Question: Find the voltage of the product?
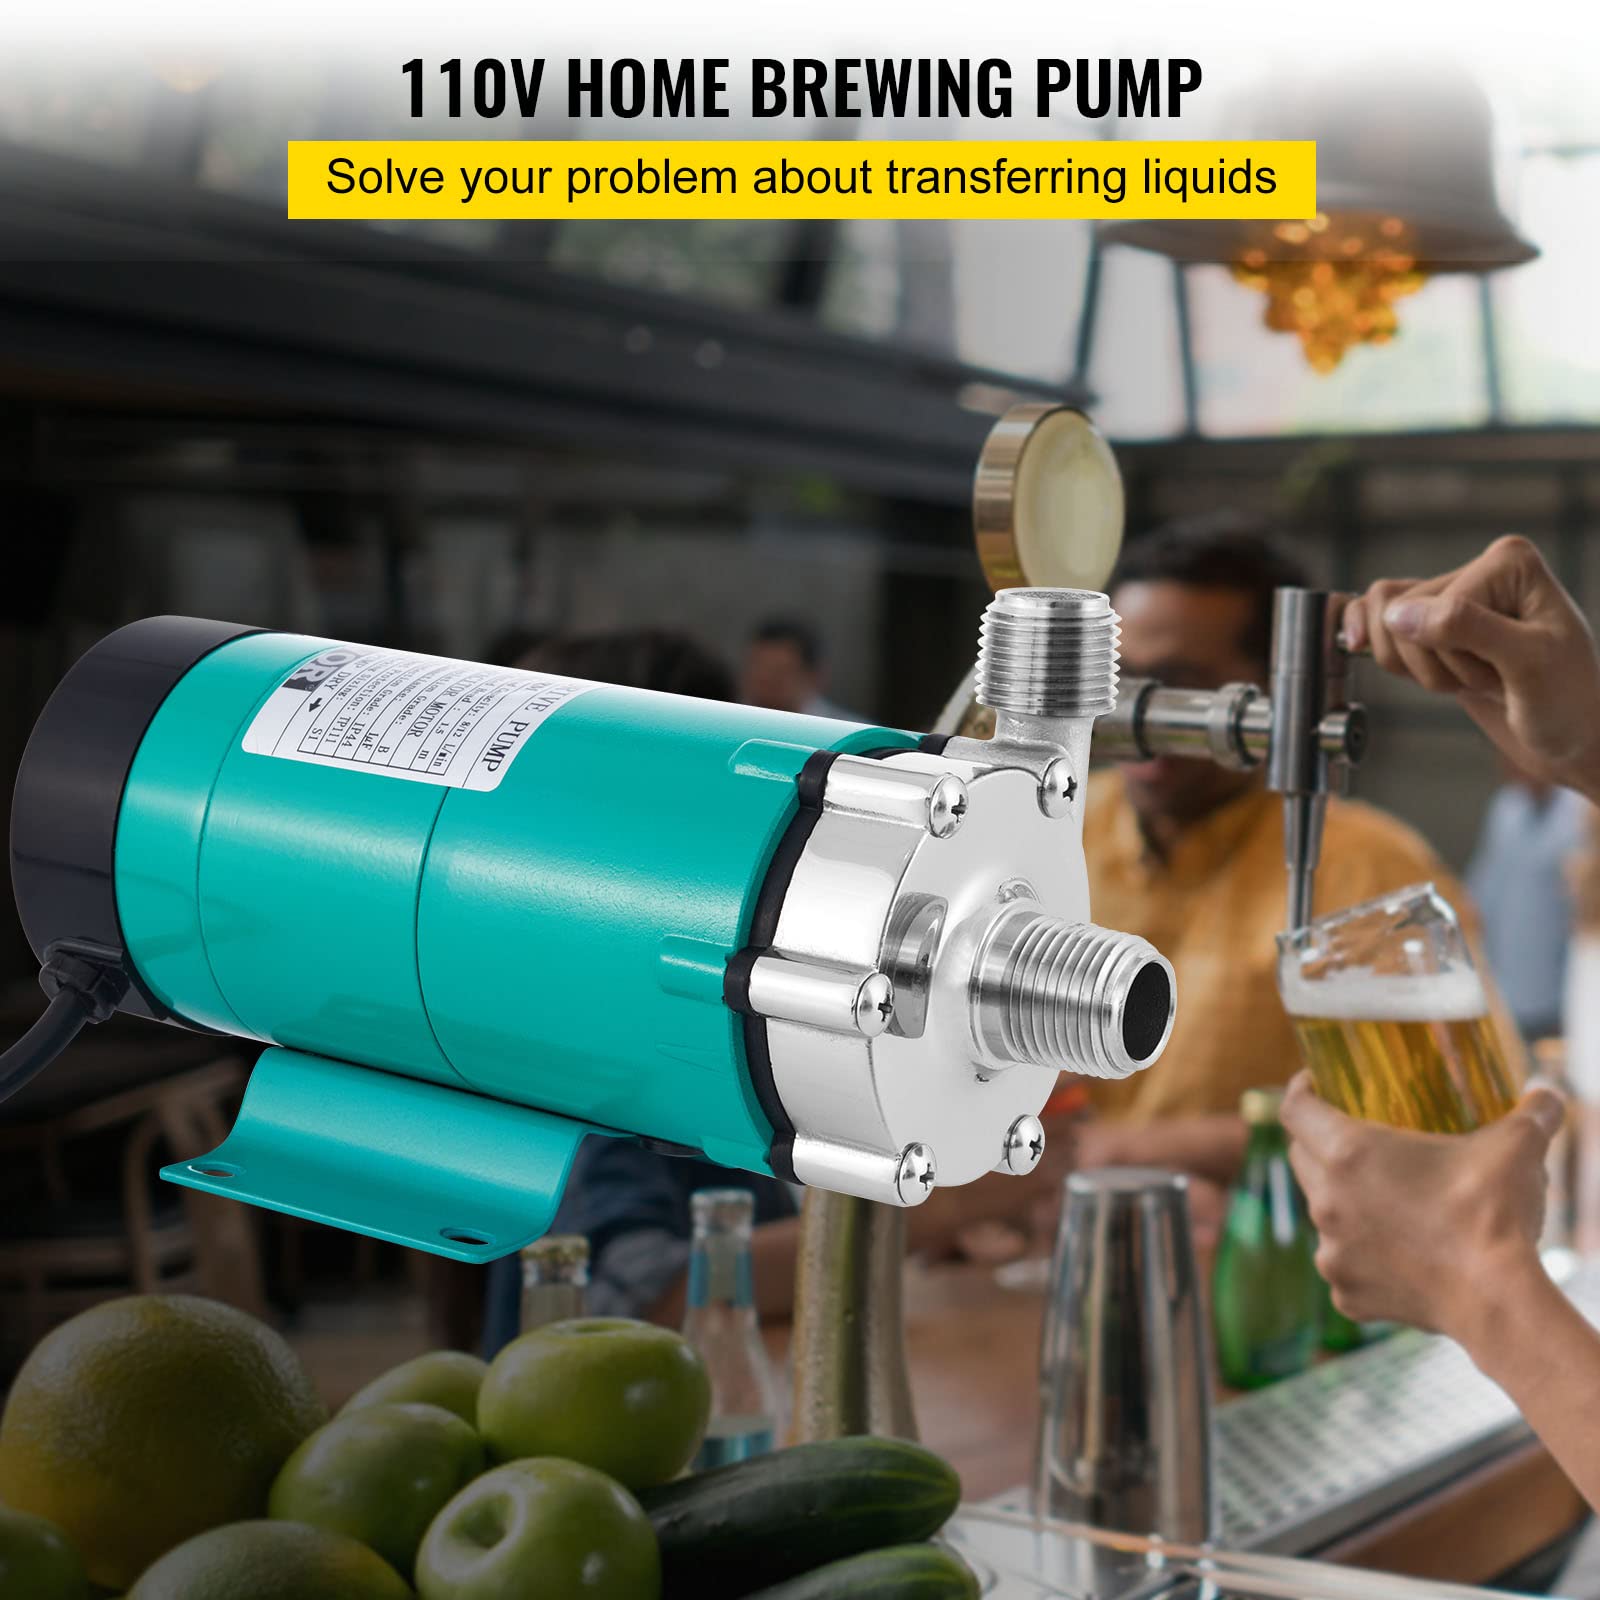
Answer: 110.0 volt